Craig Beattie

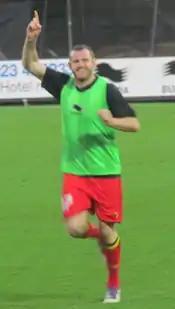
Beattie training with Watford in 2012

On 24 October 2011 Beattie joined Championship side Watford on loan until 8 January 2012. He made his debut on 5 November as a substitute against Middlesbrough. After an injury hit start at Watford, Beattie started only one game which was a 2–2 draw against Bristol City. He scored Watford's second goal of the game heading in from close range past David James. In all he made four appearances for Watford scoring once and struggled to break into the side with Troy Deeney, Chris Iwelumo, Marvin Sordell and Joe Garner restricting his first team opportunities.